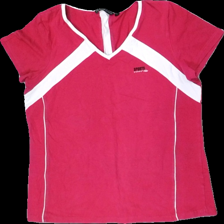
View: front
Type: T-shirt
Category: Ladies
Brand: Mywear (Ica)
Colors: Pink, White
Material: 100% Cotton
Pattern: Other
Cut: Regular, V-collar
Size: L
Season: All
Price range: 50-100
Recommended usage: Reuse